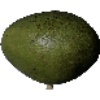
Label: Avocado 1